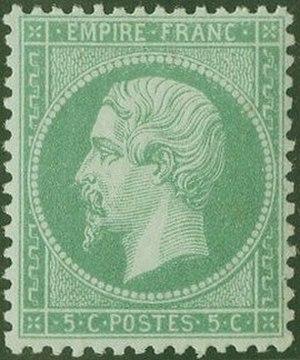
Cet article recense les timbres de France émis en 1871 par l'administration des Postes.
Louis-Napoléon Bonaparte, empereur des Français sous le nom de Napoléon III, a figuré sur les séries de timbres d'usage courant de France et de ses colonies de septembre 1852 jusqu'à la chute du Second Empire. Ces séries furent remplacées par le type Cérès en urgence pendant la guerre franco-prussienne de 1870, type qu'elles avaient elles-mêmes remplacées.